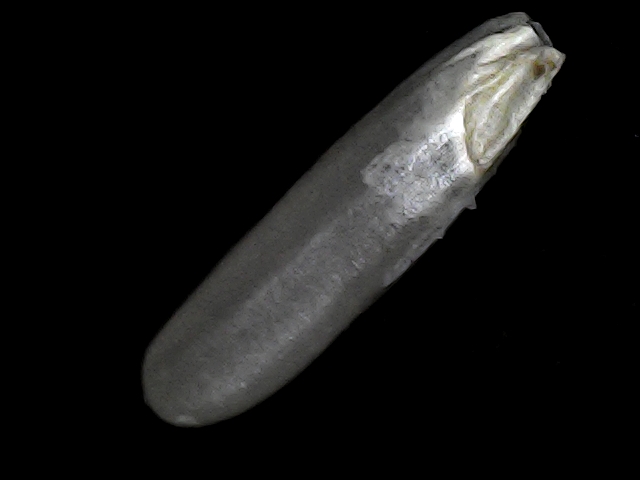
Rice variety: BRRI102